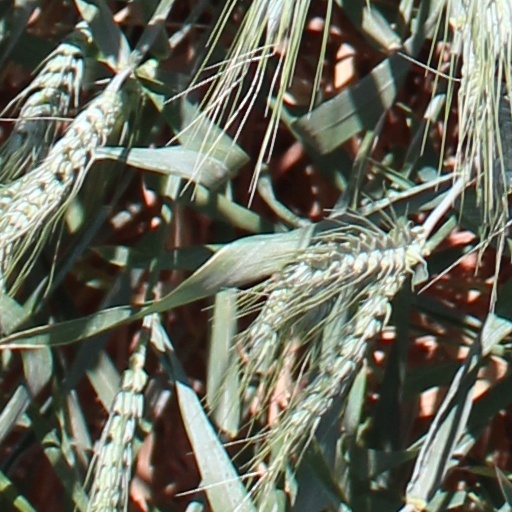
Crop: wheat